Laurier Lister

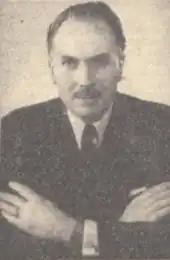
Lister in the 1950s

George Laurier Lister, OBE (22 April 1907 – 30 September 1986) was an English theatre writer, actor, director and producer, best known for a series of revues presented in London in the late 1940s and 1950s. He was later associated with Laurence Olivier in the West End and at the Chichester Festival. From 1964 to 1975 he was director and administrator of the Yvonne Arnaud Theatre in Guildford.